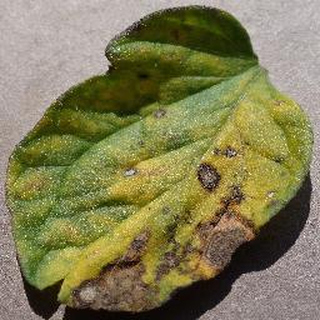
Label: tomato_early_blight